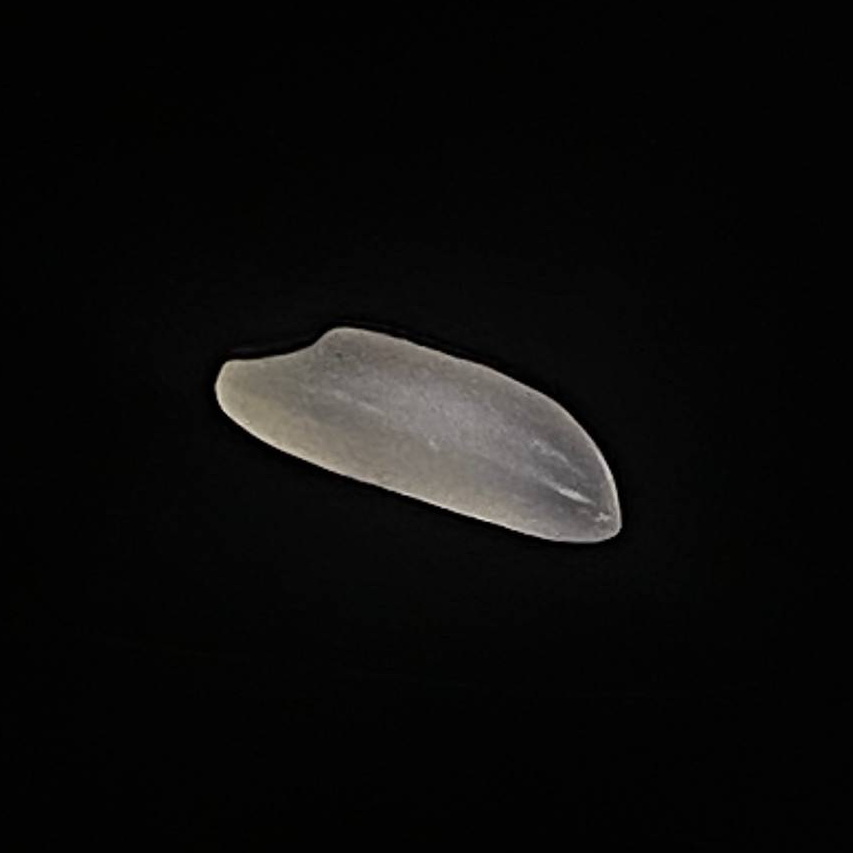
Rice variety: Najirshail